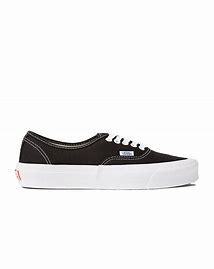
Brand: Vans
Model: UA OG Authentic LX